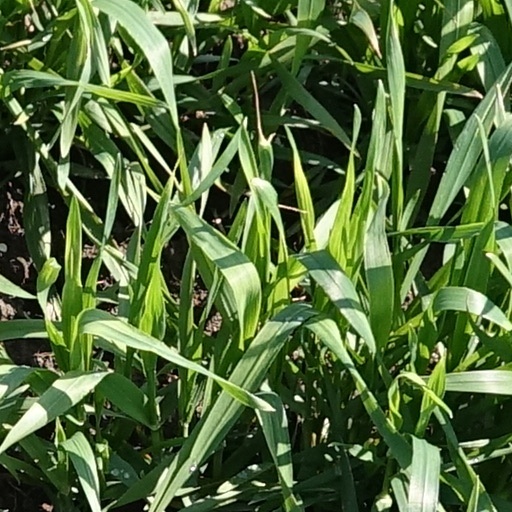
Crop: wheat